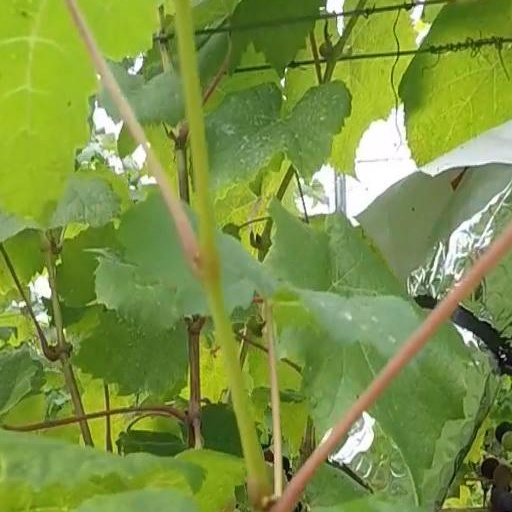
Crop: grape